Winstanley and York Road Estate

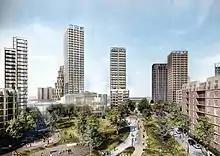
Proposed View of Estates after Regeneration

Like many areas of the UK in the 1980s, there were severe issues with poverty after the closure of nearby factories, which was notably apparent within the younger population. Michael Fuller described this era by asserting that "the buildings may have changed but the people didn't" and the Winstanley as "an area of unemployment, extreme poverty and social deprivation" when recalling his experiences policing the estates in his memoirs. All of the estates are within the top 20% most deprived areas nationally and the worst deprivation (most deprived 10% nationally) is centred around the north of the estates, principally around York Road Estate. The Kinghan Report, commissioned after the London Riots in 2011 for Wandsworth, said that they were one of the five "most difficult to manage estates in the borough" and that large parts of the estates were in the bottom 1% of LSOAs on the measure of Income Deprivation Affecting Children.